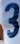
Number: 3